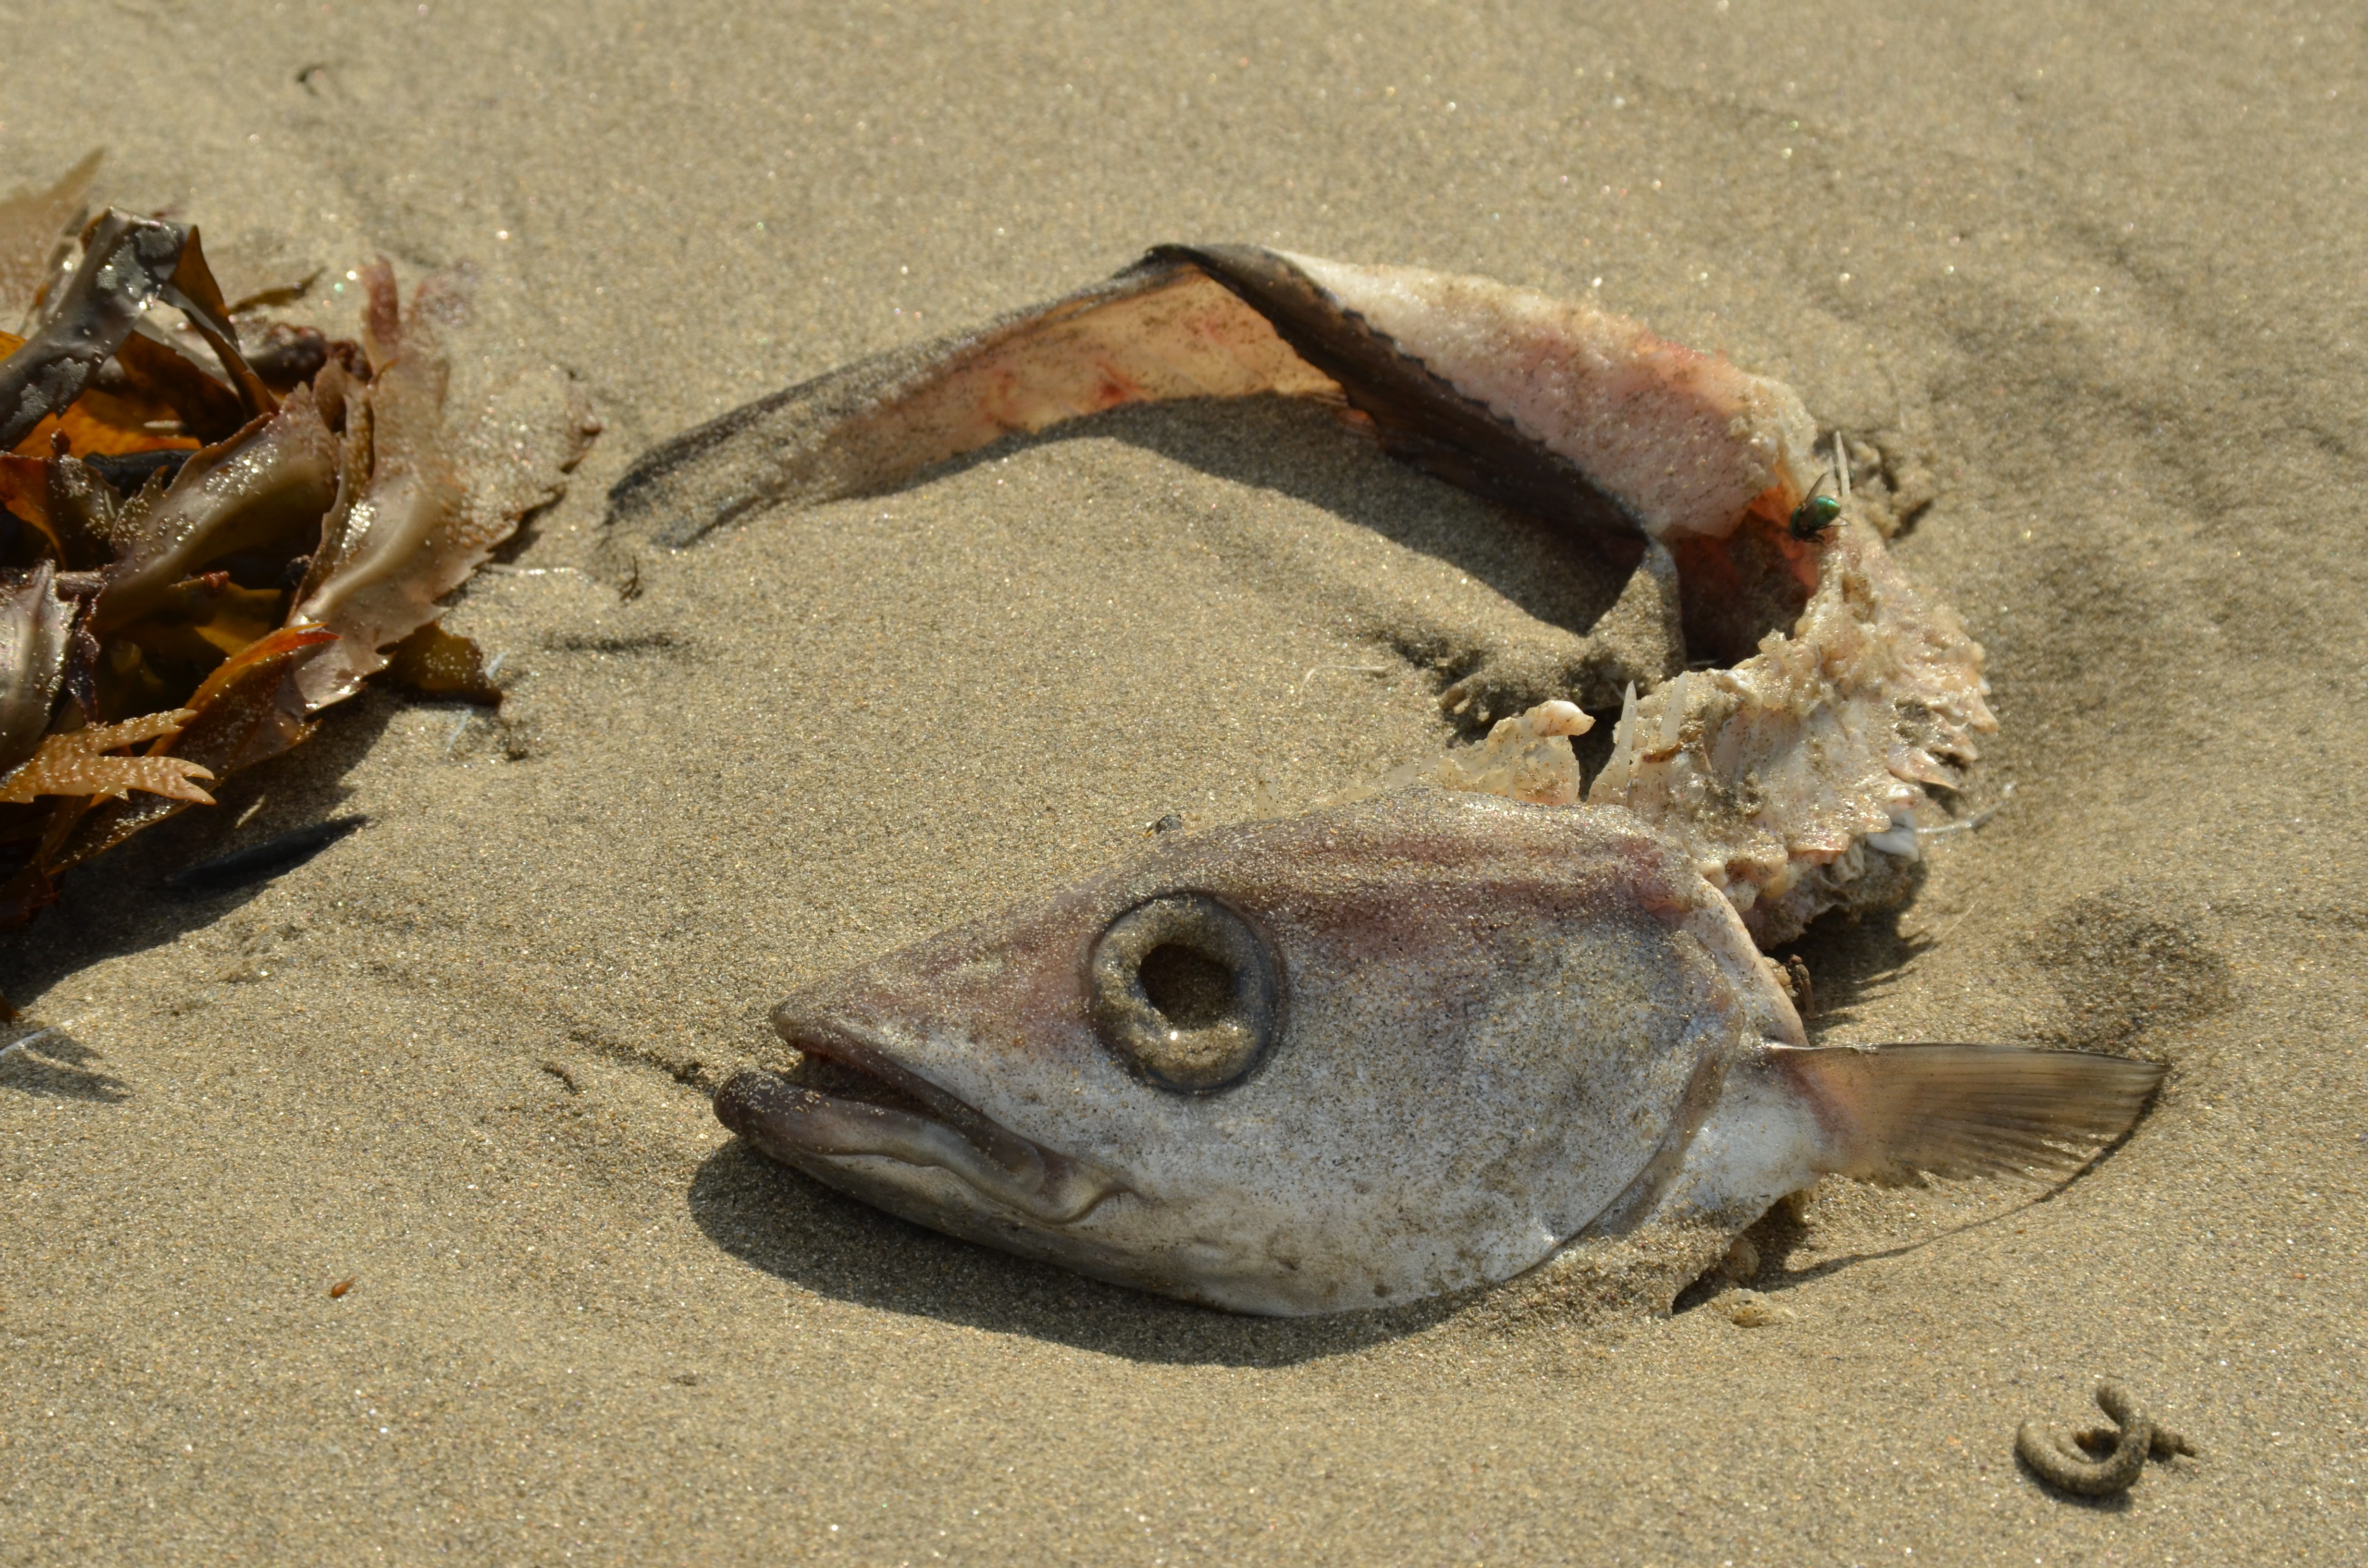
beach, sand, wildlife, food, biology, seafood, fish, death, fauna, fish head, head, skeleton, gill, eye socket, perish, marine biology